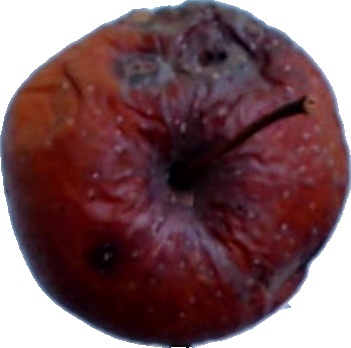
Label: apple_rotten_1